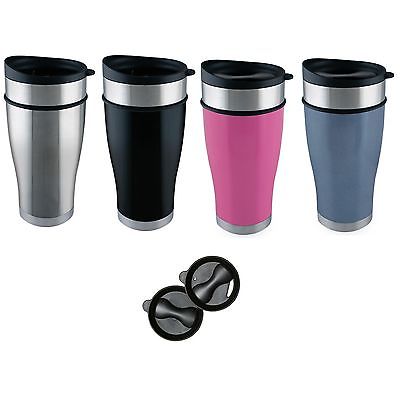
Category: mug